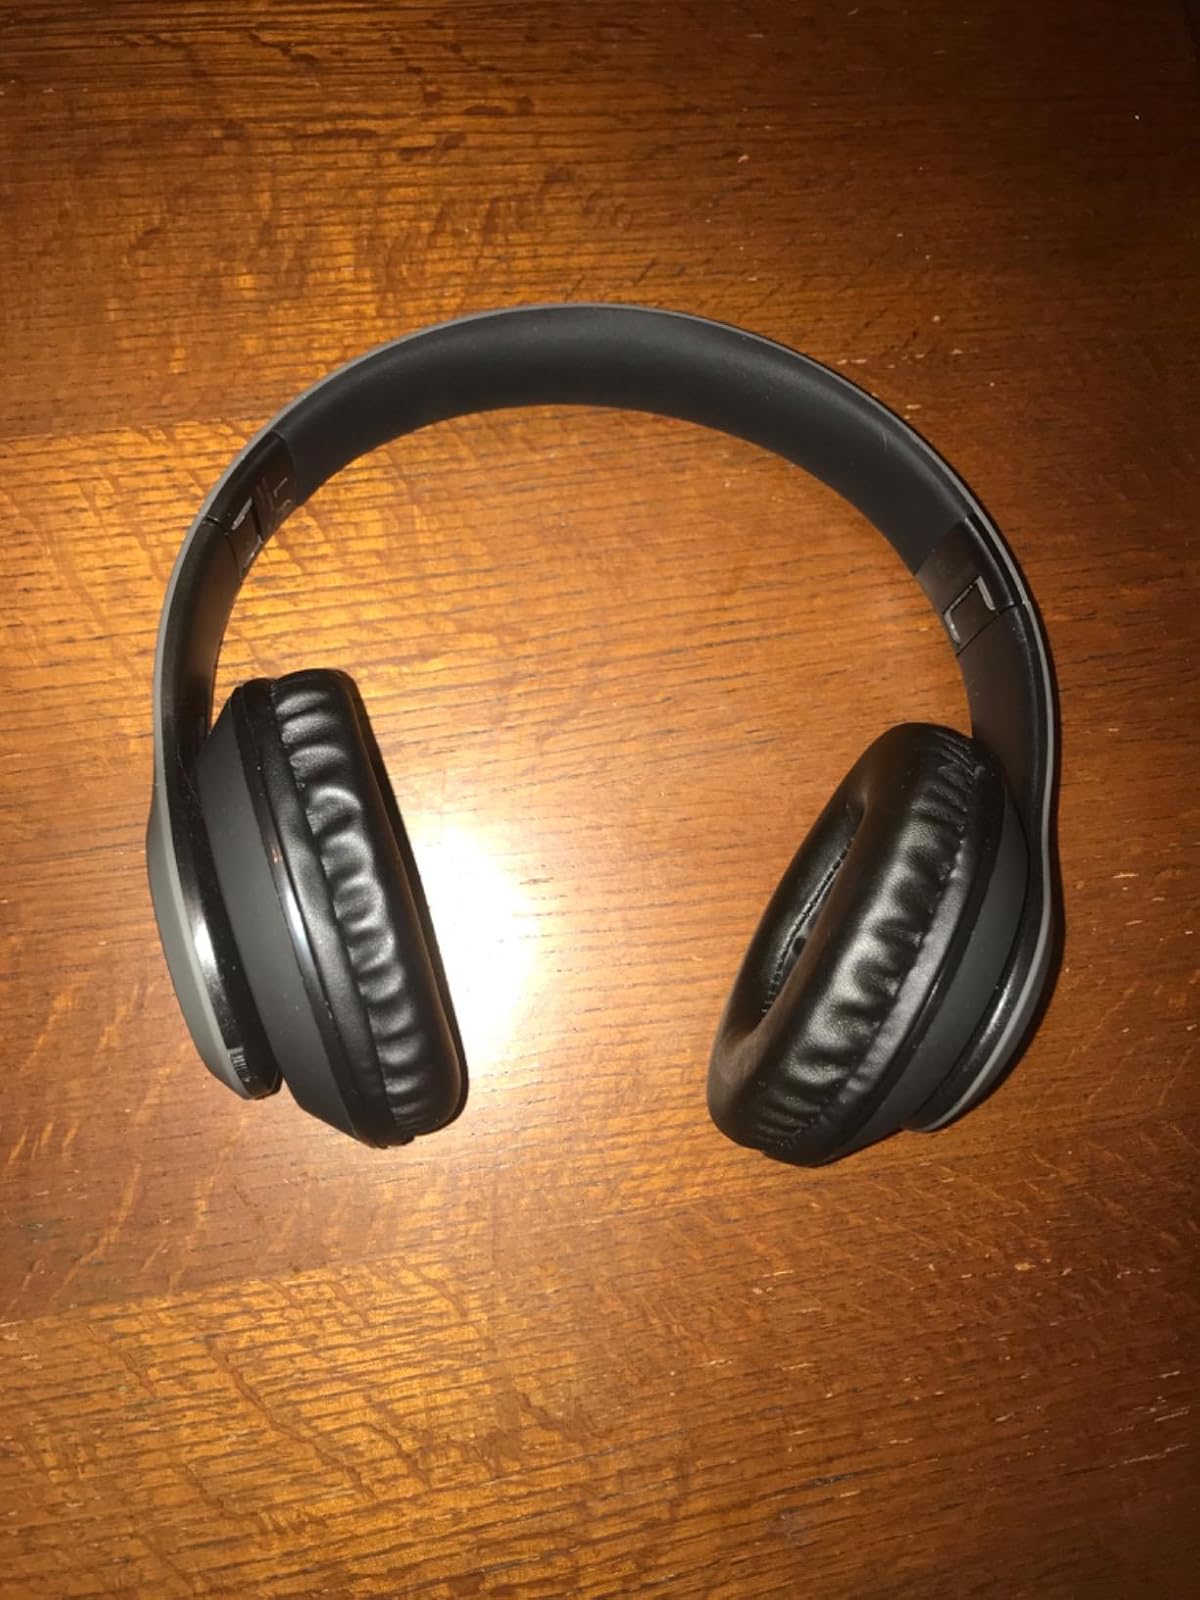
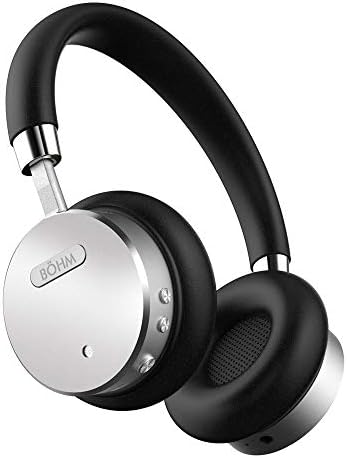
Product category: headphones
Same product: no